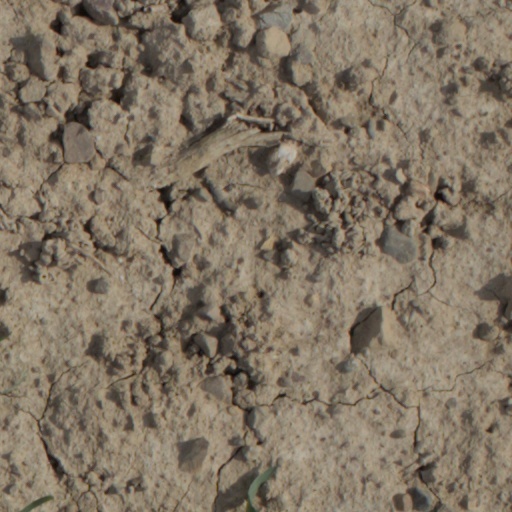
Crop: wheat